Javier Guerra (runner)

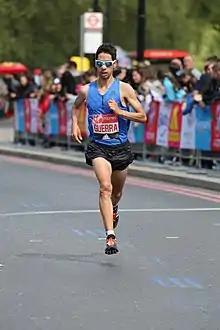
Guerra at the 2017 London Marathon

Javier Guerra Polo (born 10 November 1983) is a male Spanish long distance runner. He finished 7th in the 2015 London Marathon, and 9th in the 2017 London Marathon.